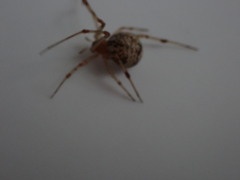
Species: Parasteatoda_tepidariorum